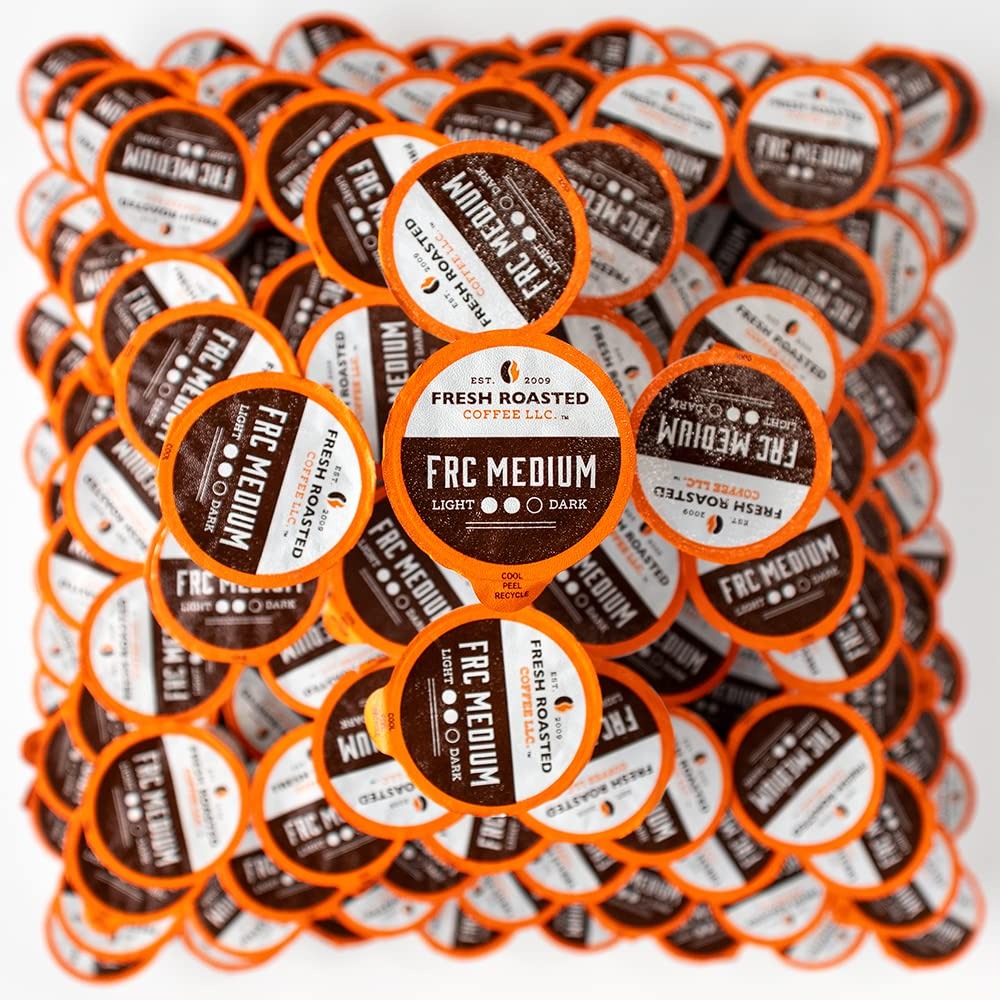
Item Name: Fresh Roasted Coffee, FRC Medium Roast Blend, 192 Pods for K Cup Brewers
Bullet Point 1: FRC is committed to sustainability. Our coffee is sourced responsibly and our coffee pods feature a BPA-free #5 plastic cup and paper-based packaging. The grounds and filters are home compostable. (Check with your local recycling center; not all products are recycled in all communities.)
Bullet Point 2: Fresh Roasted Coffee roasts on Loring SmartRoasters which provide superior flavor, use less fuel, and produce fewer emissions than traditional roasters. Rising in 2024, our advanced solar array will help us become one of the cleanest commercial roasters in the country.
Bullet Point 3: Fresh Roasted Coffee nitrogen flushes every coffee bag and pod to remove flavor-stealing oxygen and keep your coffee at its freshest and best tasting for as long as possible. We offer more than 80 varieties of whole bean and ground coffee, coffee pods, and unroasted coffee.
Bullet Point 4: Coffee for Everybody whether you're a casual coffee drinker or a third wave connoisseur. Fresh Roasted Coffee is family-owned and proudly roasted, blended, and packaged in the United States of America.
Product Description: Our Roastmaster warned us that this one was going to become our favorite Artisan Blend and he was right! Bold but not too bold, balanced, a little sweet, and a super clean finish. This one is a treat for every coffee lover, and we think you'll agree!</p> <p>This blend of Central and South American coffee beans is responsibly sourced and perfectly roasted using our state-of-the-art smokeless roasting technology.
Value: 192.0
Unit: Count

Price: 39.99